Mauser

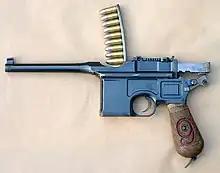
Mauser C96 in 9 mm Luger

The Karabiner 98k "Mauser" (often abbreviated "K98k" or "Kar98k"), adopted in the mid- 1930s, became the most common infantry rifle in service in the German Army during World War II. The design was developed from the Karabiner 98b, one of the carbines developed from the Model 1898. The K98k was first adopted by the "Wehrmacht" in 1935 as their standard-issue rifle, with many older versions being converted and shortened.